Root-Badger House

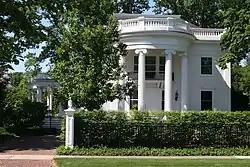

The Root-Badger House is a historic house at 326 Essex Road in Kenilworth, Illinois. The house was built in 1896 for music publisher Frank K. Root. Architect Daniel Burnham, who was the lead architect for the 1893 World's Columbian Exposition, designed the Neoclassical house. Burnham's work on the Columbian Exposition popularized Neoclassical architecture throughout the country, and his later works such as the Root-Badger House continued in this tradition. The house's design includes a two-story rounded portico supported by four Ionic columns, a balcony above the front door, an entablature with a dentillated cornice, and a balustrade encircling the roof.